Død Kalm

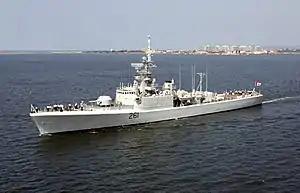

It was initially believed that by using the same set for three episodes, the production crew would be given something of a break; before the script for "Død Kalm" was finished, Carter even expressed his belief that the episode would provide everyone with a "great rest". Unfortunately, when the crew began using the ship, a number of problems set in. For one thing, the low temperatures and cramped quarters made the filming process uncomfortable for both the cast and crew. Moreover, the makeup required to make Duchovny and Anderson look aged took several hours each day to apply, causing significant delays. These issues later led director Rob Bowman to dub "Død Kalm" the "episode from Hell".